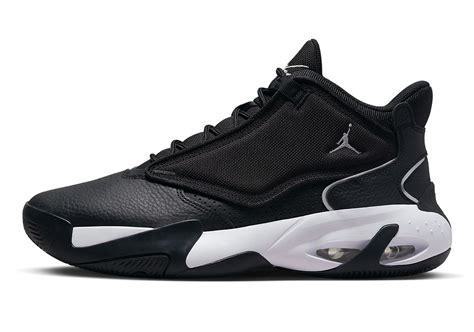
Brand: Jordan
Model: Max Aura 4